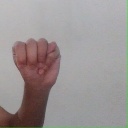
अक्षर: म